Buw Holding

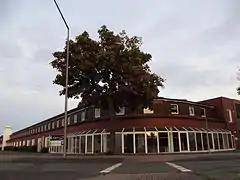
buw callcentre in Münster

The buw Holding GmbH was an owner-run German company based in Osnabrück acquired by Convergys through a definitive merger. It is especially known for its call centres and has altogether about 6,000 employees who work in Osnabrück, Münster, Halle, Schwerin, Berlin, Leipzig, and Wismar in Germany, Pécs in Hungary, and Timișoara and Cluj in Romania.